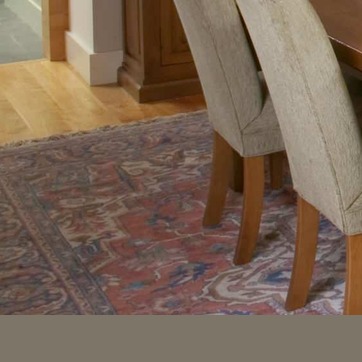
Material: carpet